Birsa Institute of Technology Sindri

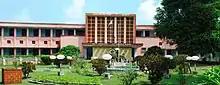
BITS Administrative Building

The Institute campus spreads over an area of 450 acres of land, located near the eastern bank of Damodar River.